Sir John Fowell, 2nd Baronet

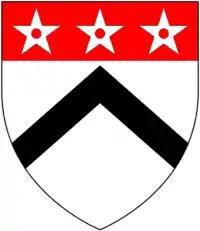
Arms of Fowell: "Argent, a chevron sable on a chief gules three mullets pierced of the first "

Sir John Fowell, 2nd Baronet (14 August 1623 – 8 January 1677) of Fowelscombe in the parish of Ugborough in Devon, was thrice elected a Member of Parliament for Ashburton in Devon, between 1659 and 1677. He fought in the Parliamentary army during the Civil War and following the Restoration of the Monarchy was appointed in 1666 by King Charles II Vice-Admiral of Devon.